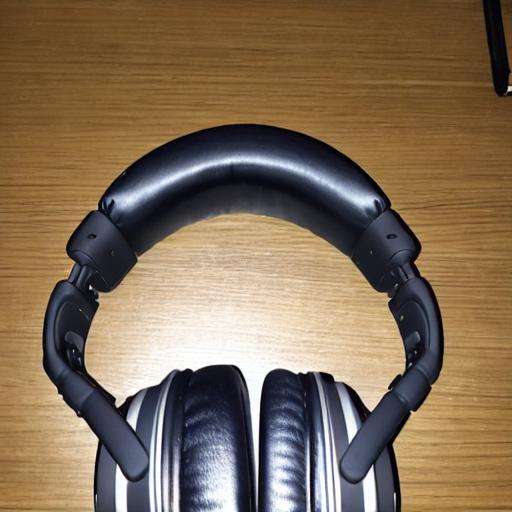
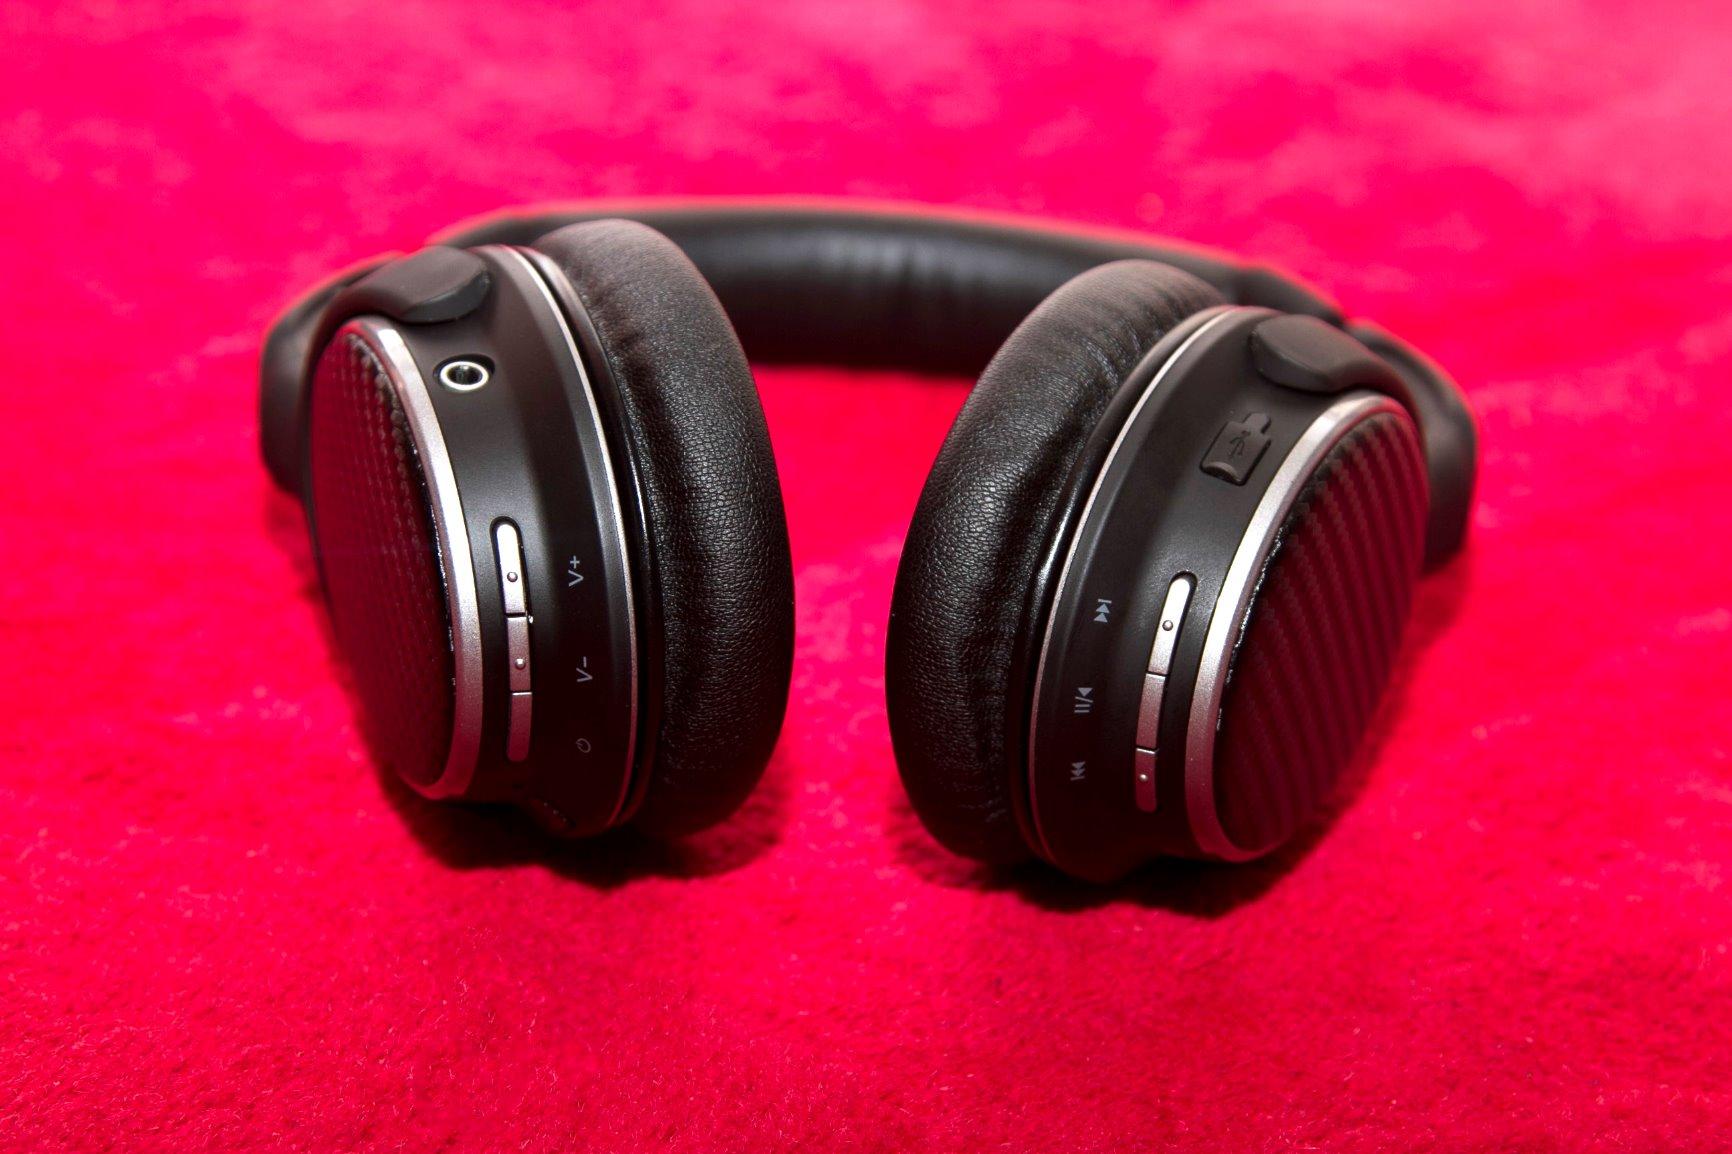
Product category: headphones
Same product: no